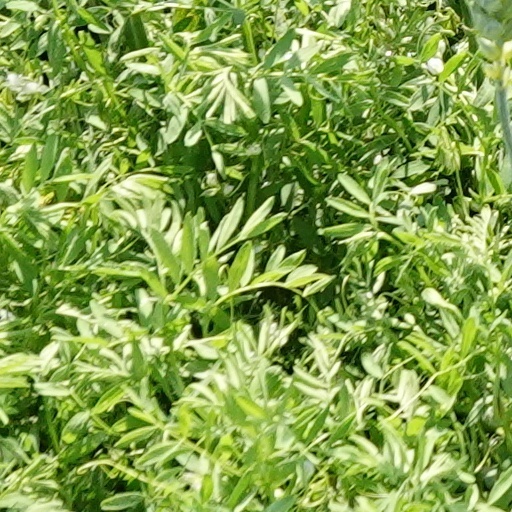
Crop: wheat